Marguerite Kelsey

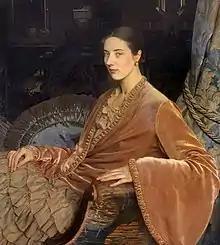
by Alan Beeton in 1936

Marguerite Kelsey (11 January 1909 – 5 March 1995) was a British model for artists. She appears in notable works of art by Meredith Frampton, Dame Laura Knight, and Peter Edwards.